Tel Yokneam

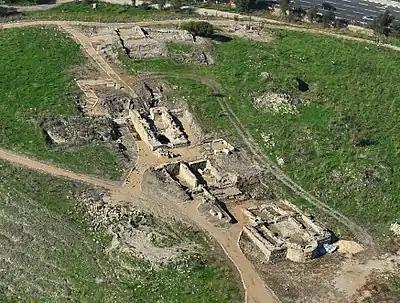
The Crusader acropolis and the fortress in the upper area (2011)

After the First Crusade, Yokneam was included in the newly established Frankish Kingdom of Jerusalem. It appears in Latin sources for the first time in a decree issued by Pope Paschal II. The decree stated that Yokneam, under the name Caimum, belonged to the monastery of Mount Tabor. It was possibly still in Muslim hands at that time, as was the case for most of the places listed. It is likely that King Baldwin I of Jerusalem took Yokneam during his campaign against Acre in 1104, and it is unclear whether the monastery of Mount Tabor had previously owned the land. Yokneam is mentioned again, as "Caymont", in a charter issued by King Baldwin IV of Jerusalem on 24 February 1182 granting a fief consisting of a few shops in Acre and 480 acres of land in the territory of Caymont (""territorio de Caimont"") to Joscelin III. By that time, Caymont was probably a lordship. The territory did not exceed . No other settlements on its lands are known today.